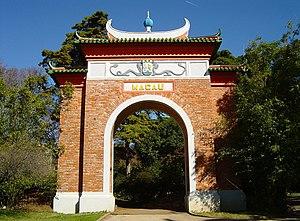
L'exposition du monde portugais s'est tenue dans le quartier de Belém à Lisbonne en 1940, du 23 juin au 2 décembre. Elle fut organisée pour commémorer les 800 ans de la fondation du Portugal et les 300 ans de la restauration de l'indépendance vis-à-vis de l'Espagne. Elle coïncide avec la première année de la seconde Guerre mondiale.